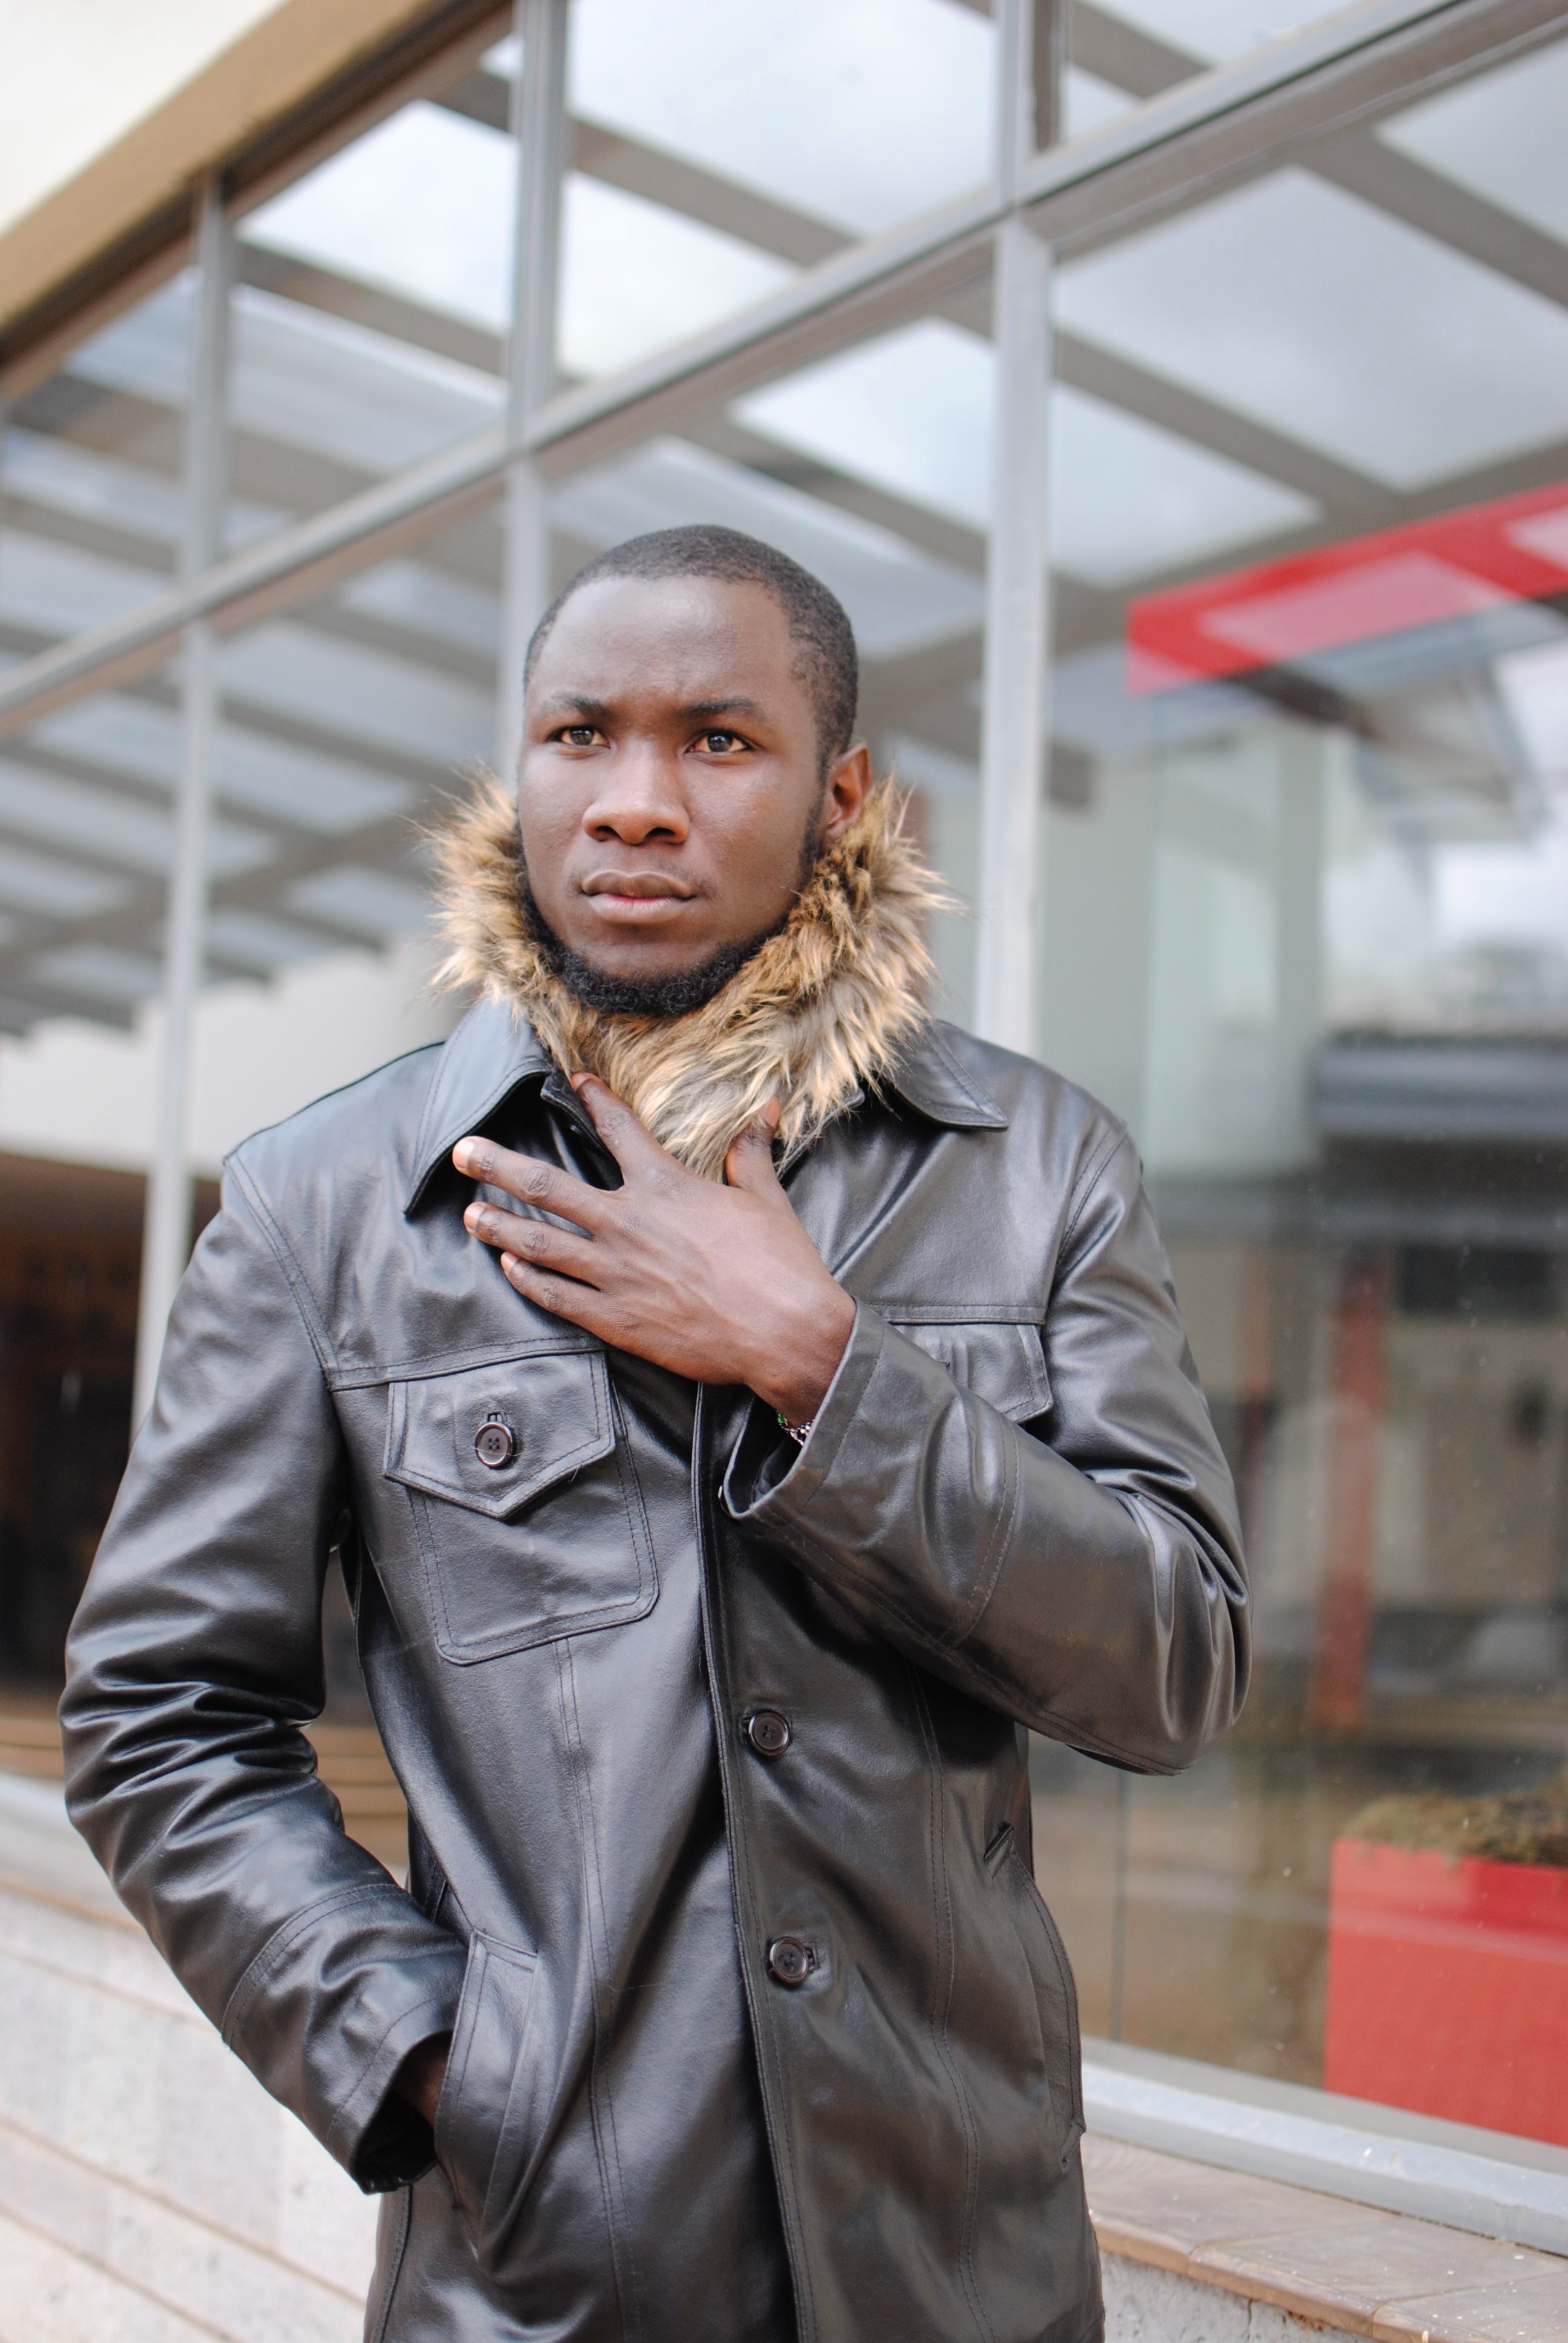
jacket, leather, beauty, fashion, street fashion, leather jacket, snapshot, outerwear, cheek, human, textile, photography, blond, street, top, coat, model, style